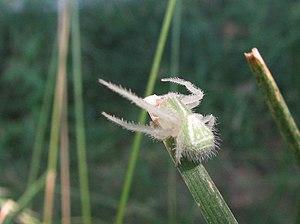
Heriaeus hirtus est une espèce d'araignées aranéomorphes de la famille des Thomisidae.